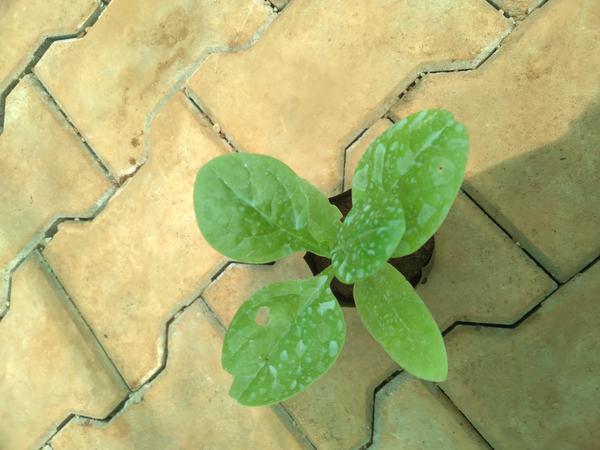
Plant: Basale